Joseph Gale

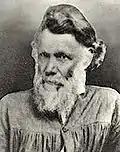

Joseph Goff Gale (April 29, 1807 – December 13, 1881) was an American pioneer, trapper, entrepreneur, and politician who contributed to the early settlement of the Oregon Country. There he assisted in the construction of the first sailing vessel built in what would become the state of Oregon, sailed the ship to California to trade for cattle, and later served as one of three co-executives ("governors") in the Provisional Government of Oregon. Originally a sailor, he also spent time in the fur trade, as a farmer, and a gold miner in the California Gold Rush.